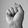
ASL letter: S